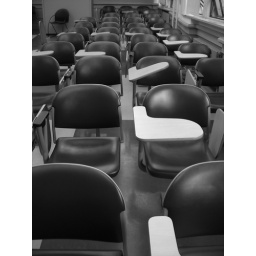
From my classroom in the Communication building